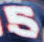
Number: 5